Palestinian cuisine

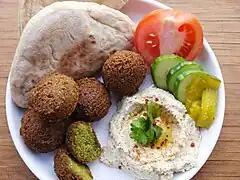
A Palestinian breakfast, with falafel and hummus.

Palestinian cuisine consists of foods from or commonly eaten by Palestinians or in the region of Palestine, whether in Palestine, Israel, Jordan, or refugee camps in nearby countries, or by the Palestinian diaspora. The cuisine is a diffusion of the cultures of civilizations that settled in the region of Palestine, particularly during and after the Islamic era beginning with the Arab Ummayad conquest, then the eventual Persian-influenced Abbasids and ending with the strong influences of Turkish cuisine, resulting from the coming of the Ottoman Turks. It is similar to other Levantine cuisines, including Lebanese, Syrian and Jordanian.